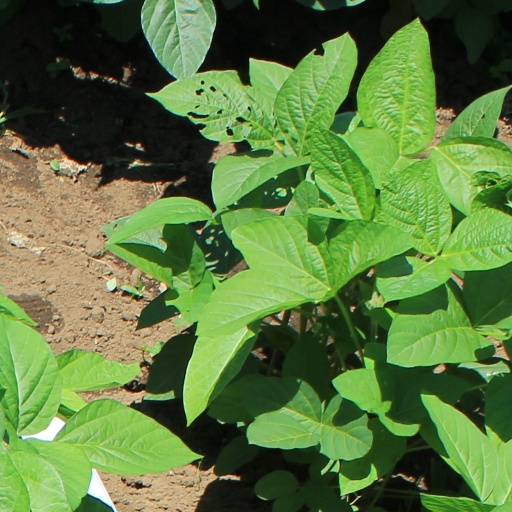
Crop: soybean